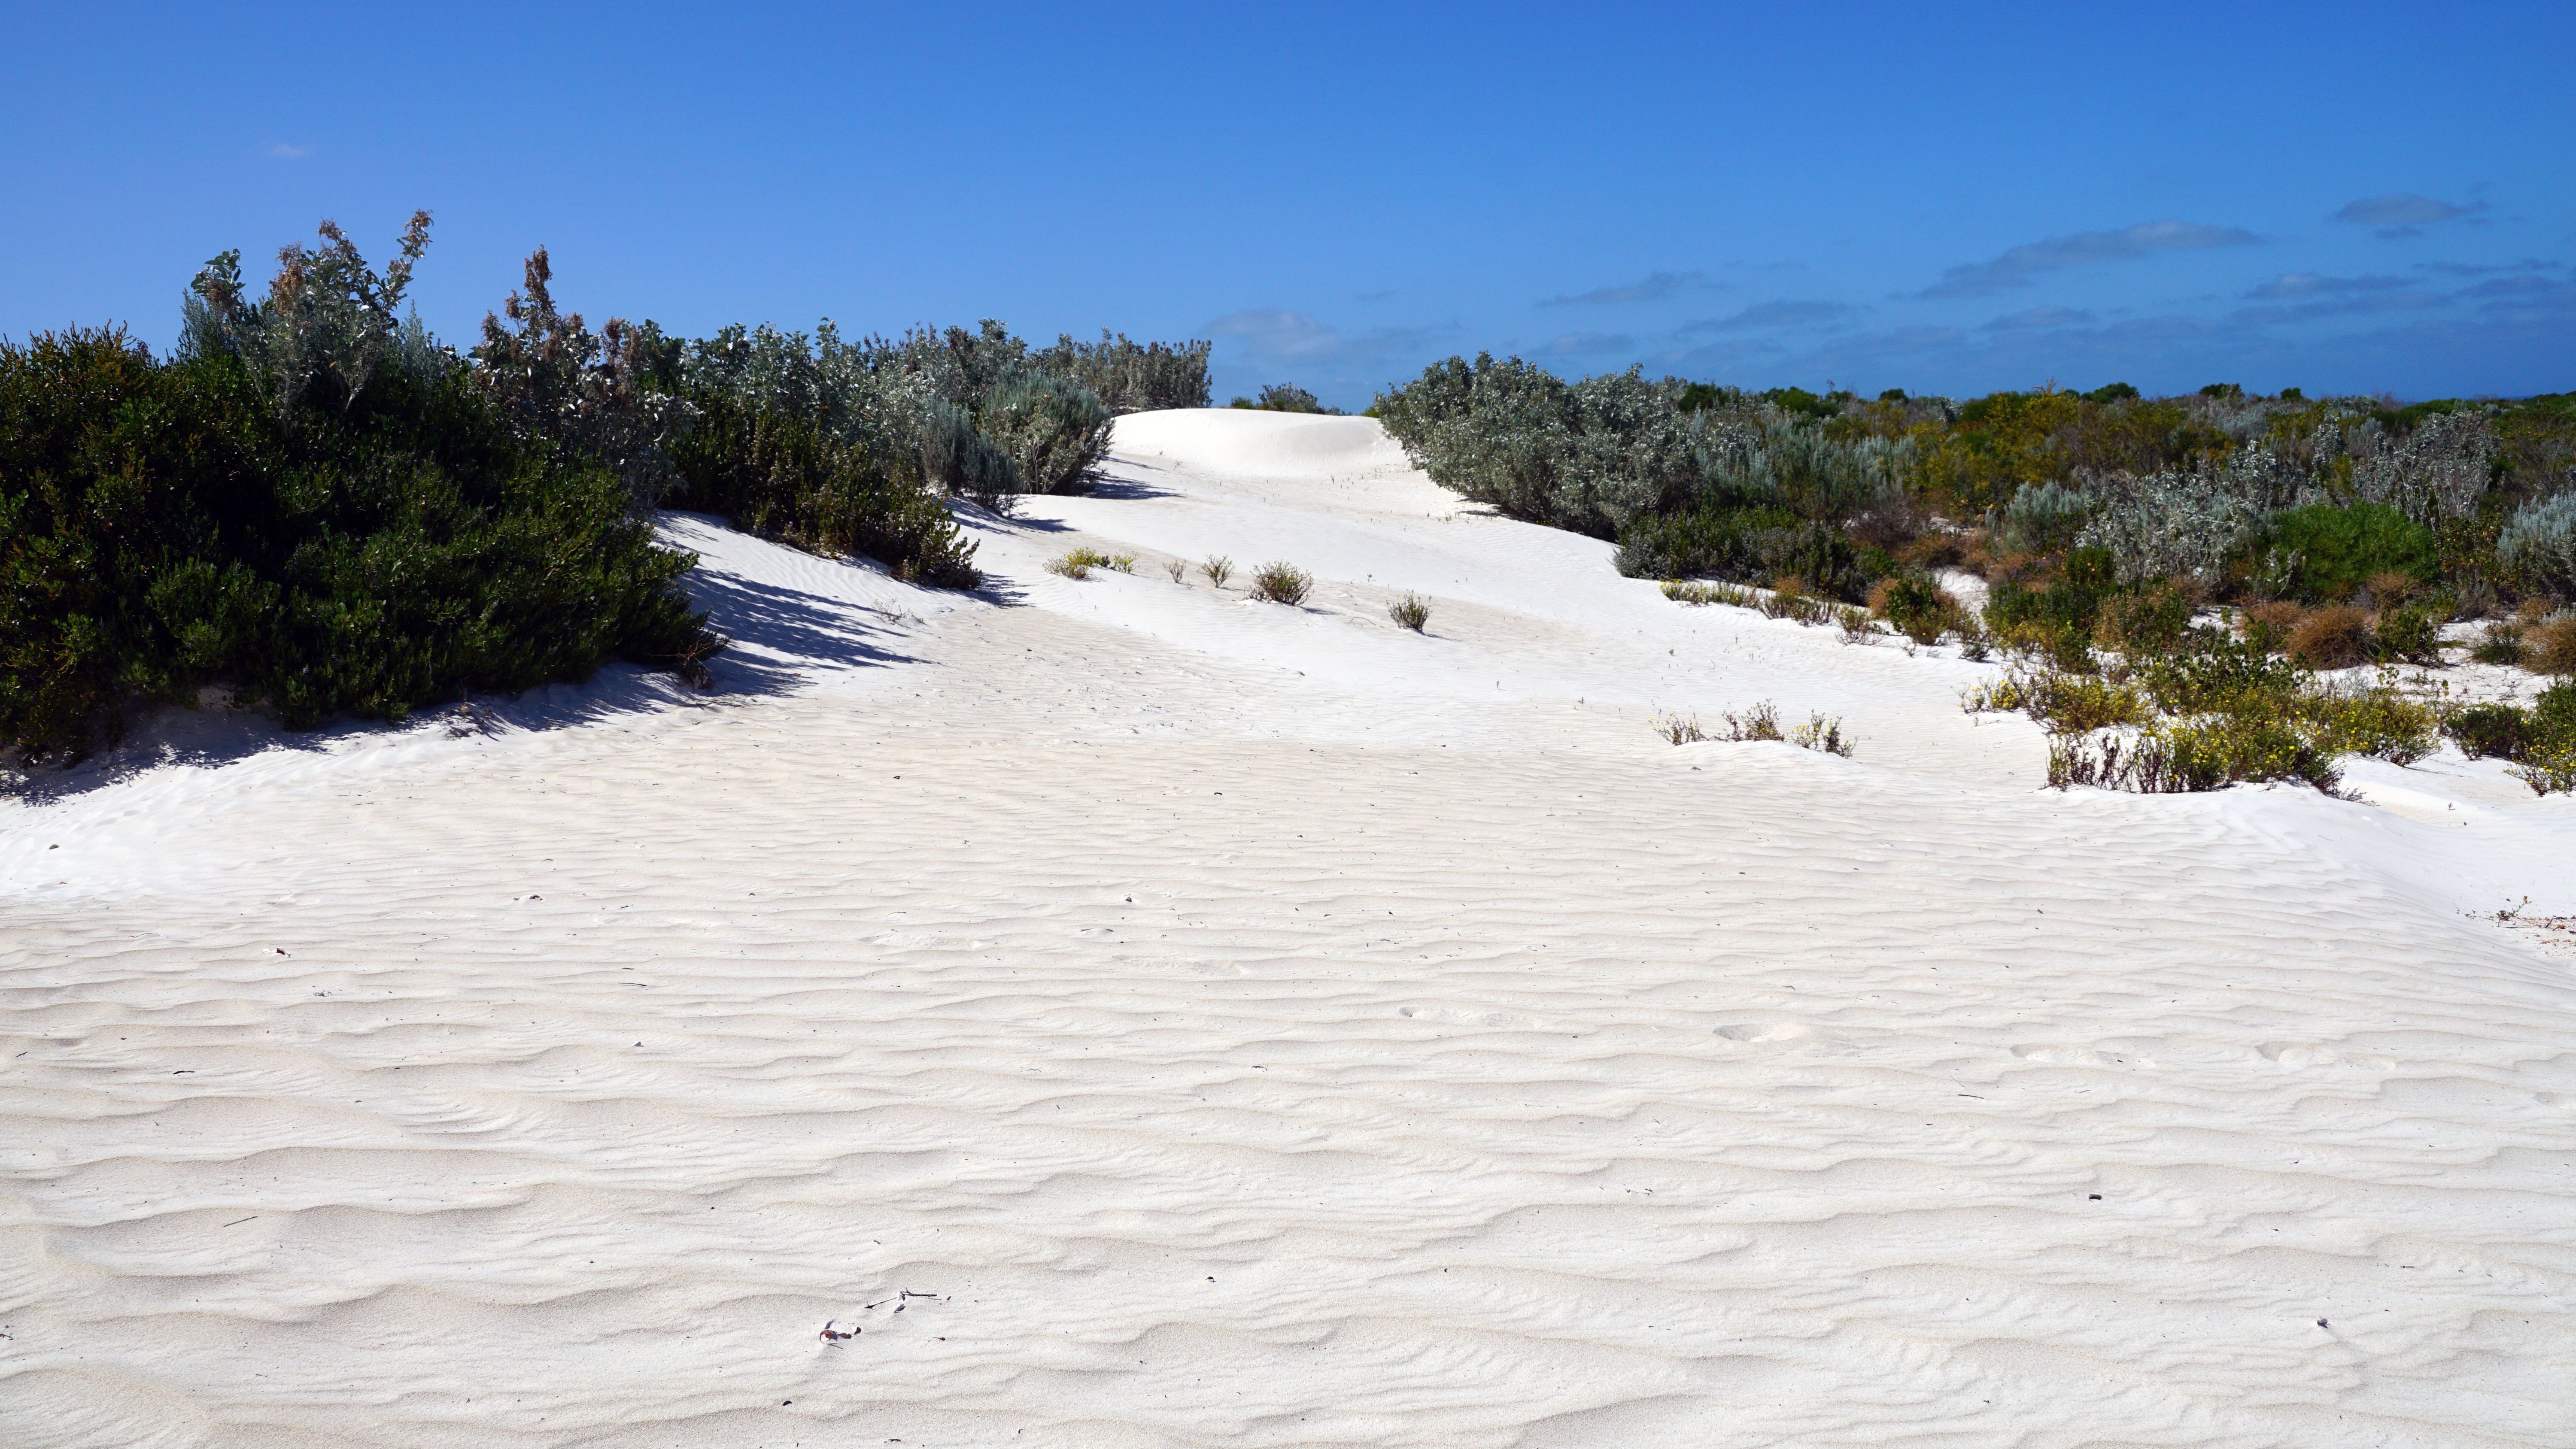
beach, sea, coast, sand, snow, dune, shore, material, australia, habitat, ecosystem, landform, quartz sand, natural environment, geographical feature, aeolian landform